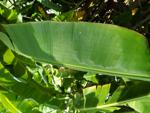
Label: xamthomonas